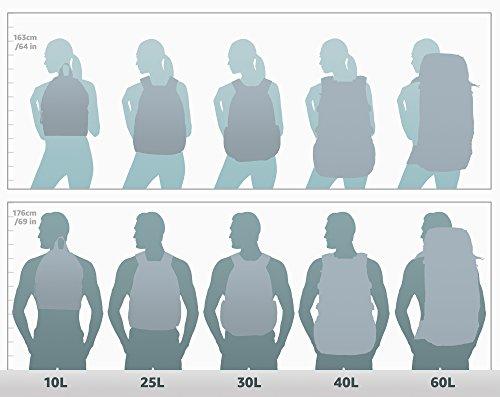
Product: Dickies Student
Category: Clothing, Shoes & Jewelry | Luggage & Travel Gear | Backpacks | Kids' Backpacks
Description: nylon lining.
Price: $19.99